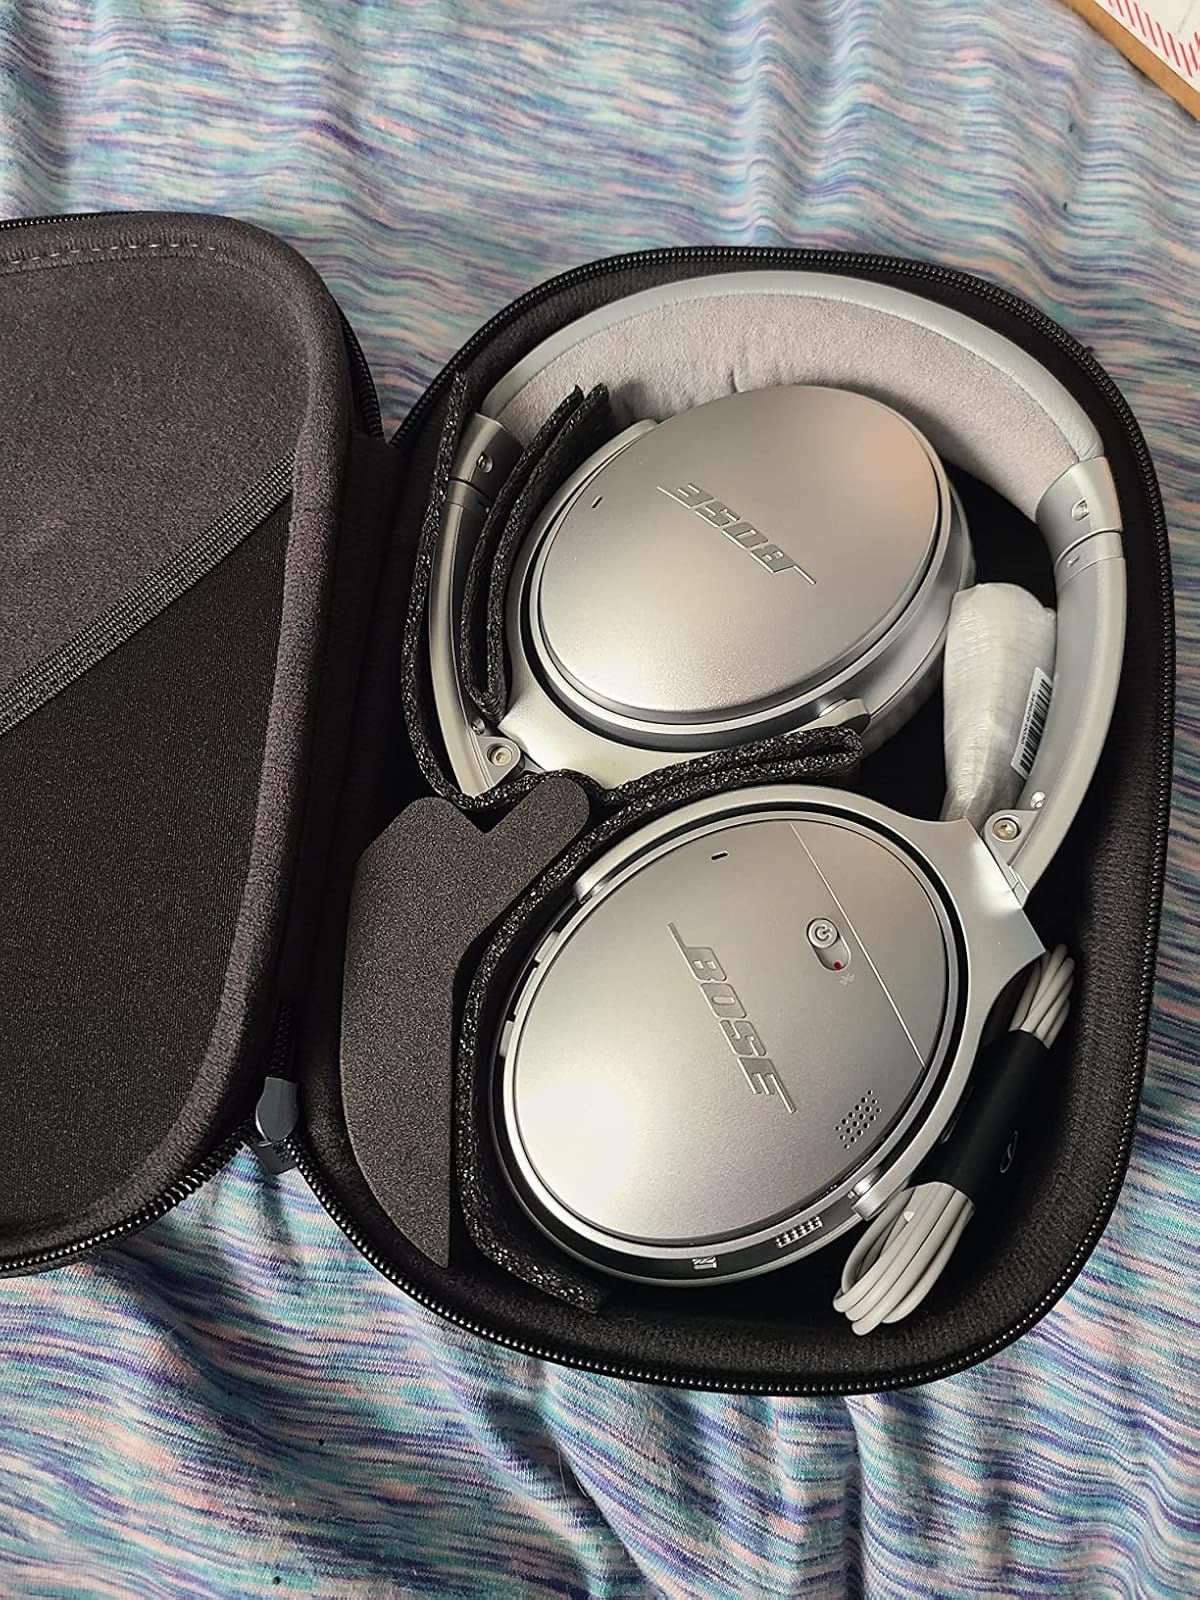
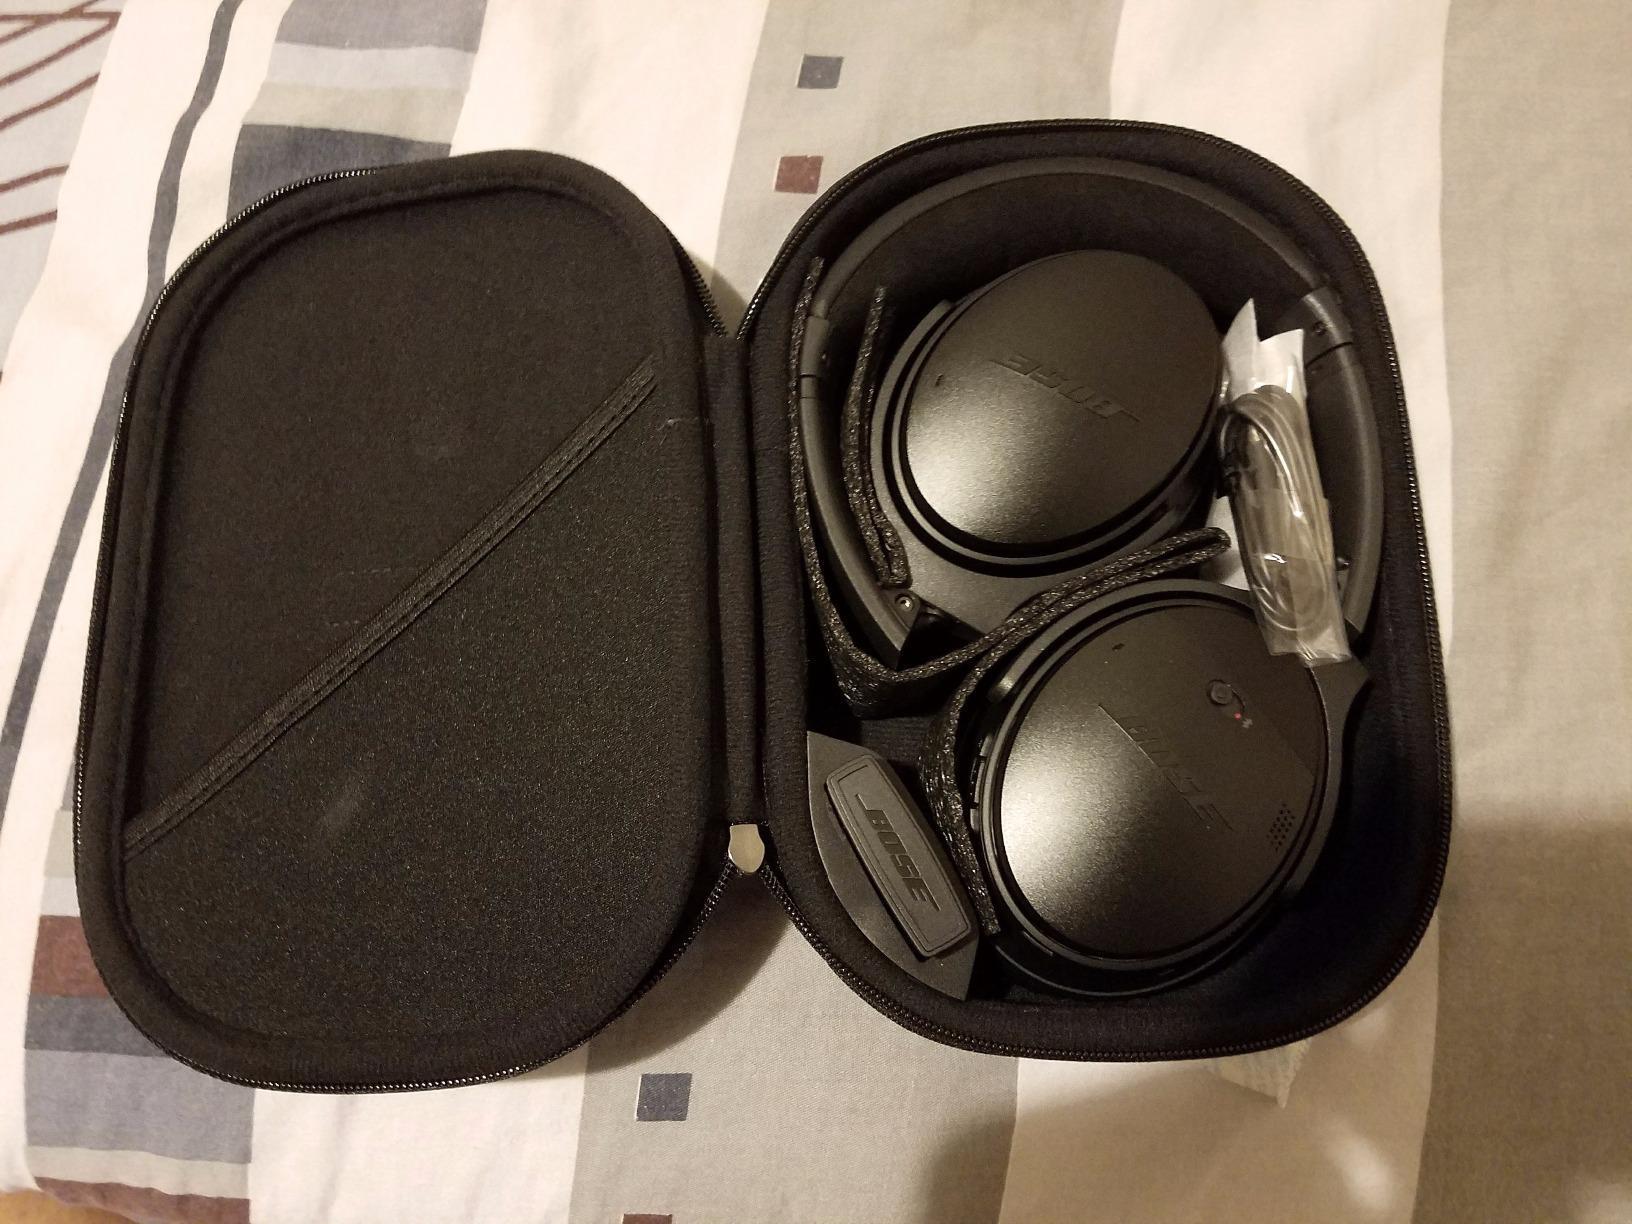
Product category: headphones
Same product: no